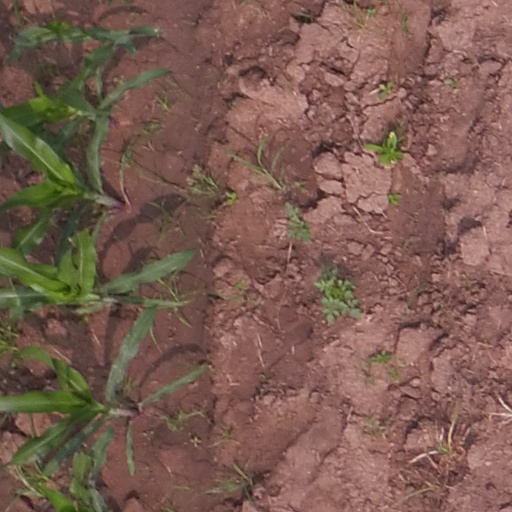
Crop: maize; corn